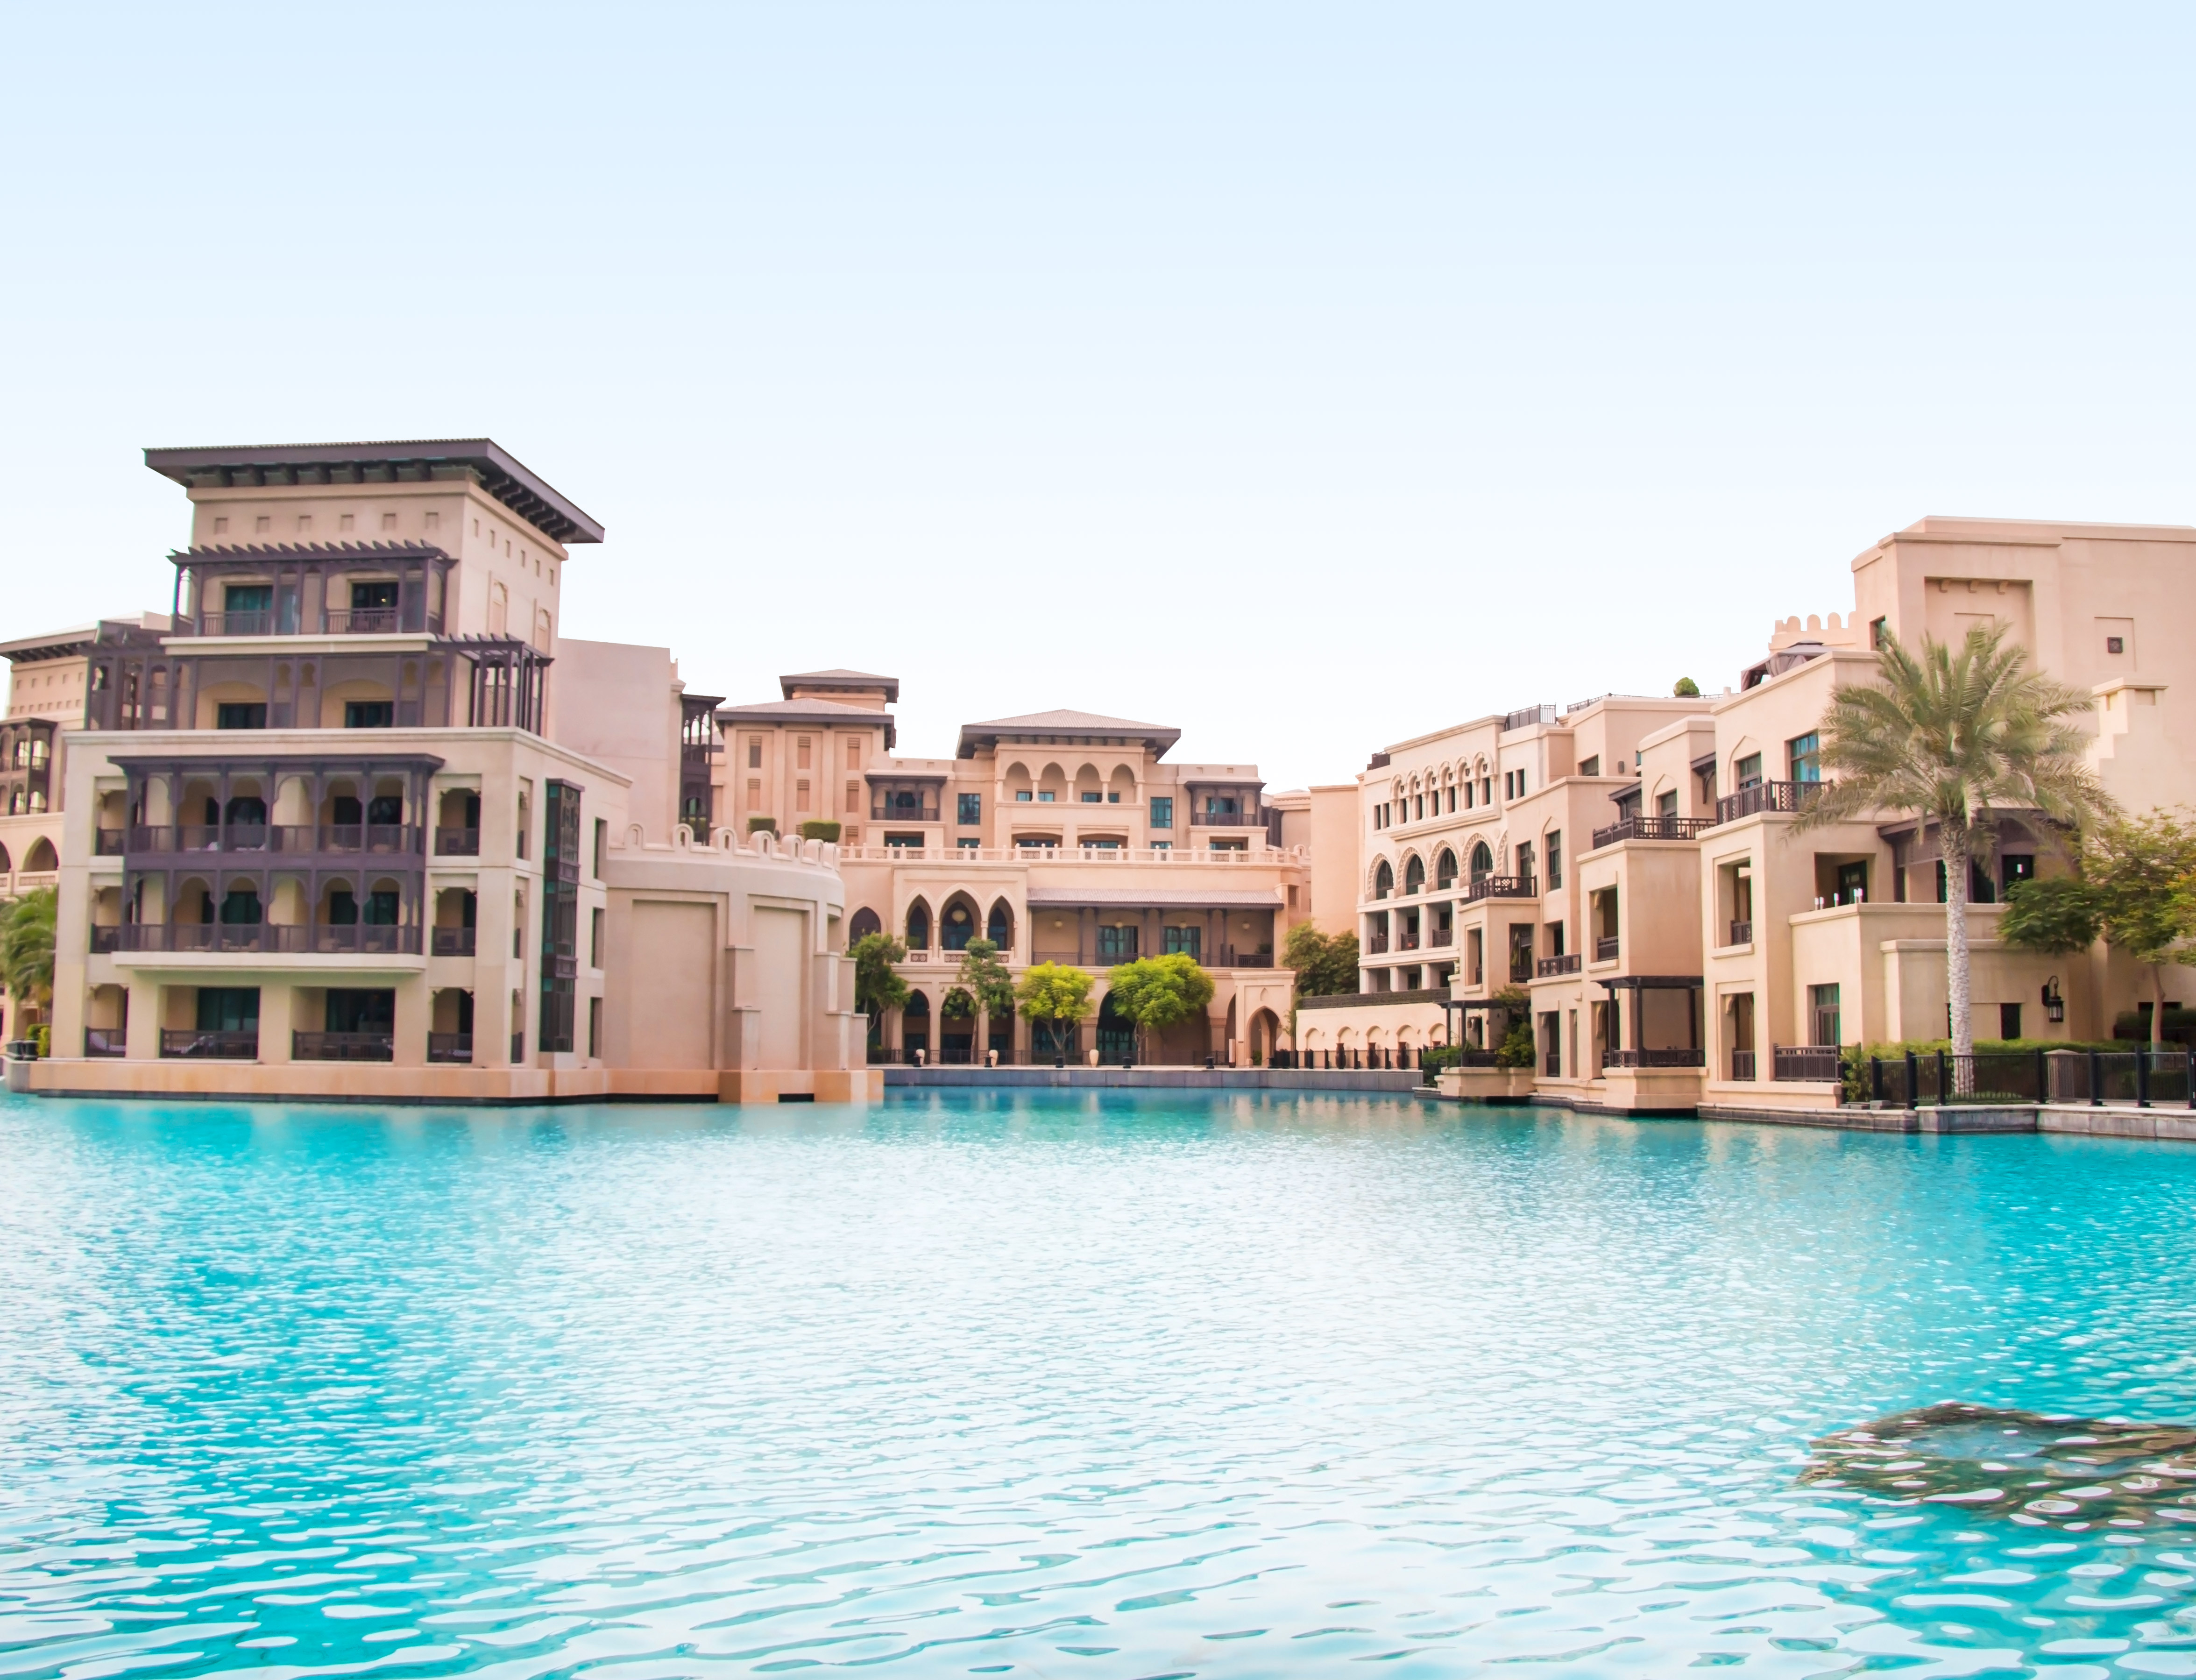
water, architecture, town, building, palace, vacation, swimming pool, property, marina, apartment, waterway, hotel, resort, estate, condominium, resort town